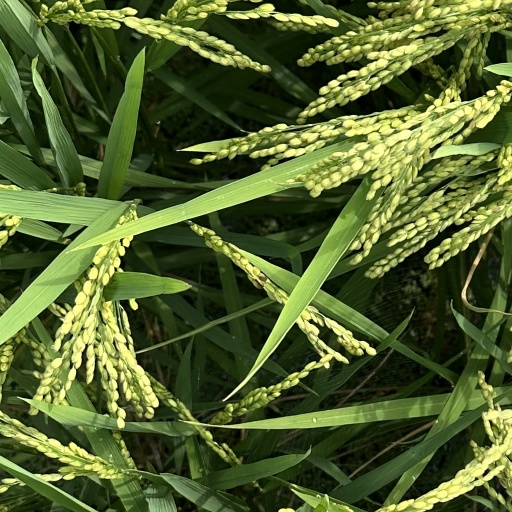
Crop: rice